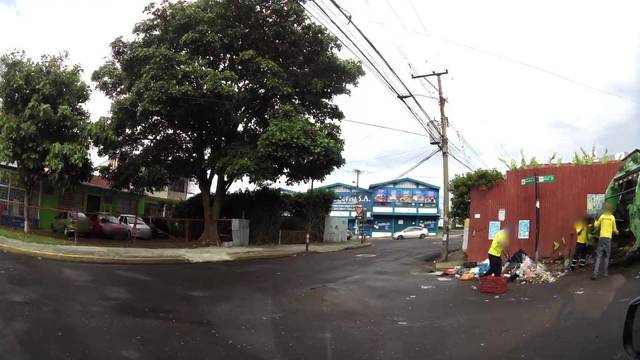
Region: Costa Rica
Coordinates: 9.939, -84.088